Circuit of the Americas

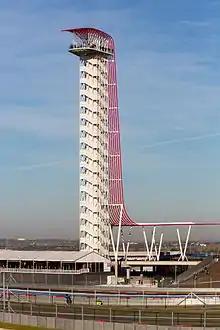
Tower at COTA

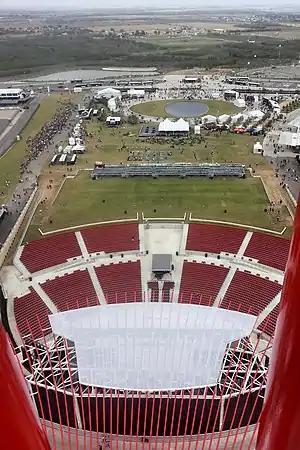
The Germania Insurance Amphitheater as seen from the top of the tower

Bordered by the track on three sides, the Grand Plaza is a space designed by Miró Rivera Architects of Austin, Texas that includes a large reflecting pool, lawn, and varying landscape zones. A promenade along the north side of the Grand Plaza hosts concessions, retail, restroom facilities, and entrances to spectator seating. From the southeast end of the Grand Plaza, two pedestrian bridges cross over turns 16 and 3 to provide access for visitors to other areas of the circuit complex.